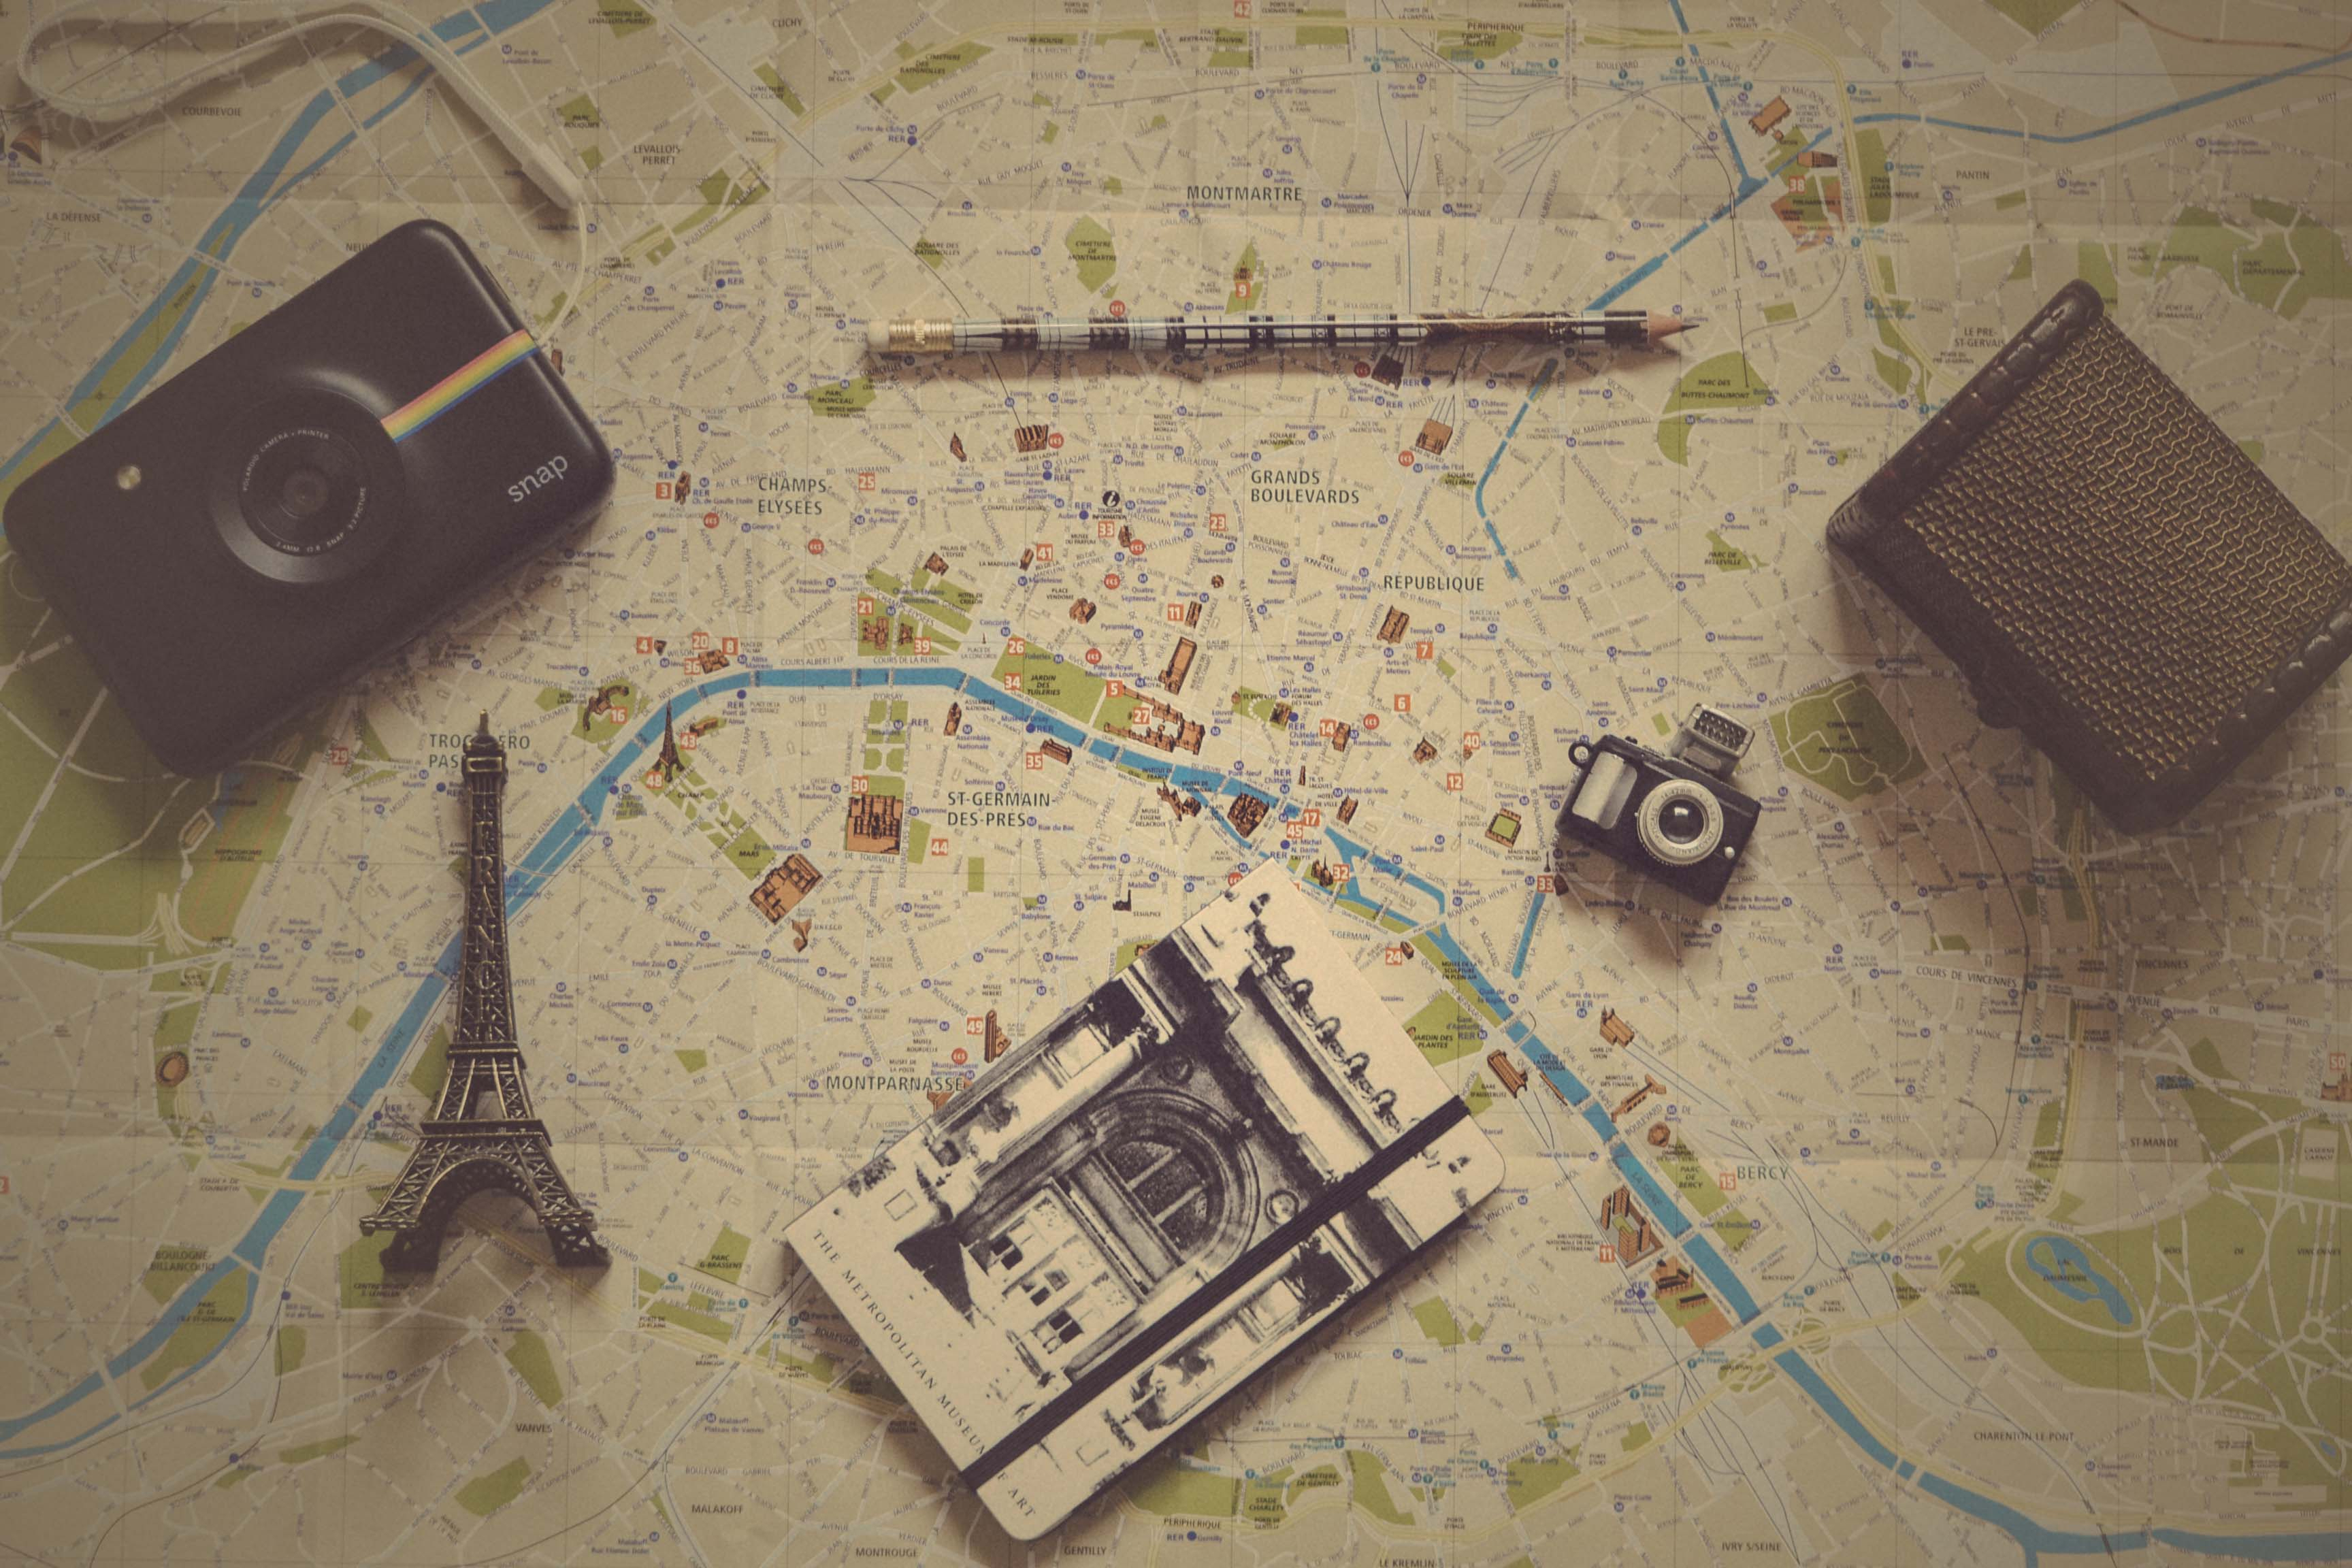
wall, art, drawing, design, shape